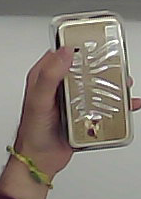
Product: rocher_chocolate